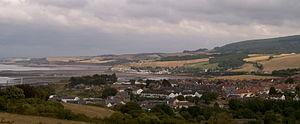
Watchet est une ville et une paroisse civile du Somerset, en Angleterre. Elle est située à l'embouchure de la Washford, là où elle se jette dans la partie du canal de Bristol connue sous le nom de baie de Bridgwater. Les villes les plus proches sont Minehead, Bridgwater et Taunton. Administrativement, elle relève du district de Somerset West and Taunton. Au moment du recensement de 2011, elle comptait 3 785 habitants.